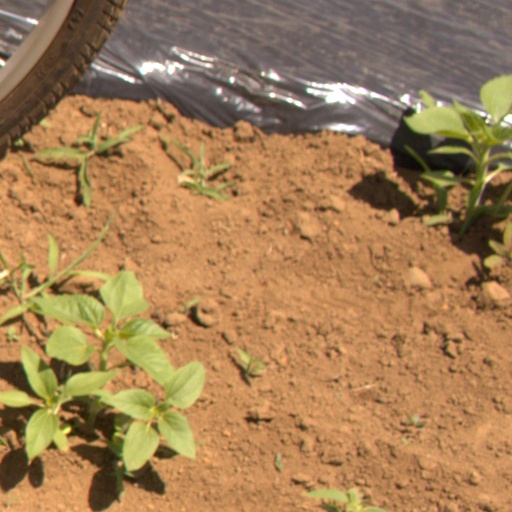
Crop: Jerusalem artichoke